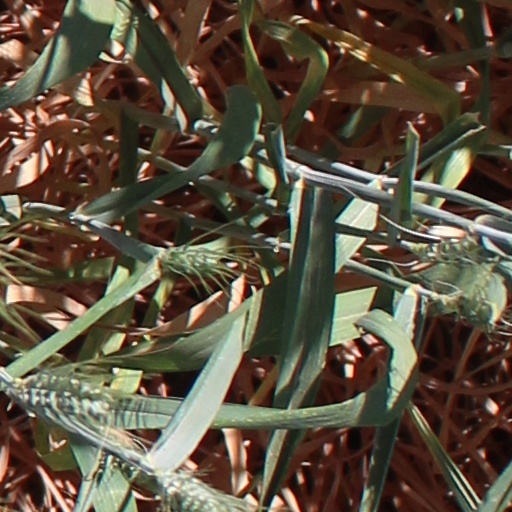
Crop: wheat